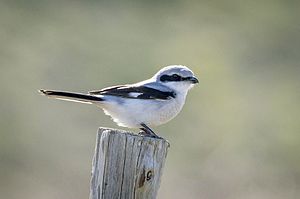
Auvergne / Geografi og miljø / Natur / Parc naturel régional des Volcans d'Auvergne
Stor tornskade
Auvergne var en fransk region indtil 1. januar 2016, hvor den blev slået sammen med Rhône-Alpes, for at danne den nye region Auvergne-Rhône-Alpes. Den ligger i den centrale del af landet.